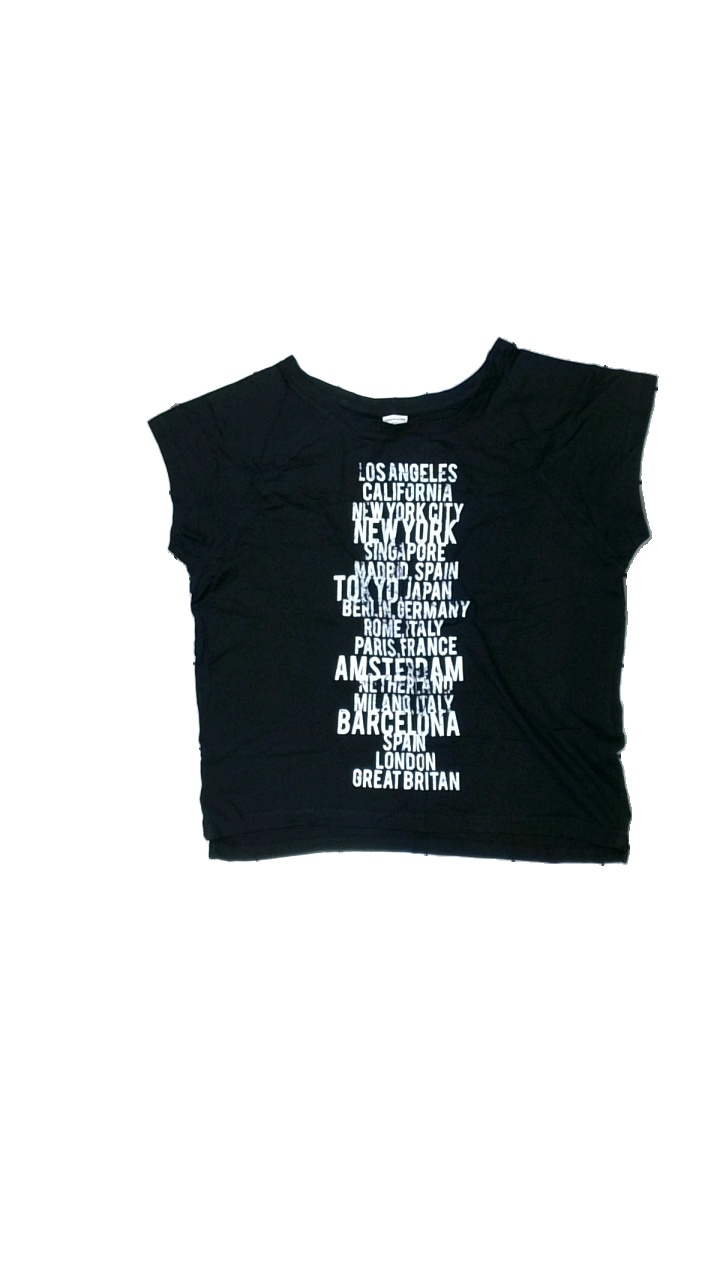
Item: T-shirt (Ladies)
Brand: Jacqueline De Young
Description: svart t-shirt med vit text fram
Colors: White, Black
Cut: Regular
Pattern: Other
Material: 100% cotton
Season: All
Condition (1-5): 5
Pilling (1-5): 5
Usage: Reuse
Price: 50-100